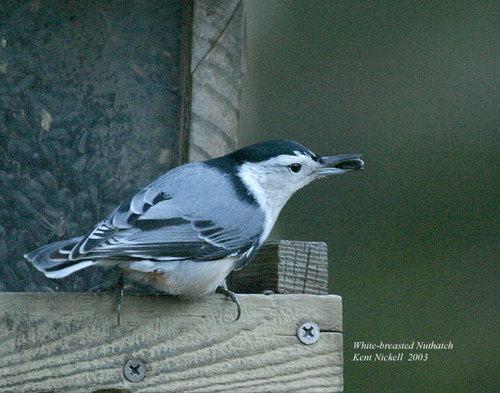
A photo of a white breasted nuthatch